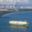
Label: ship